Leticia Cossettini

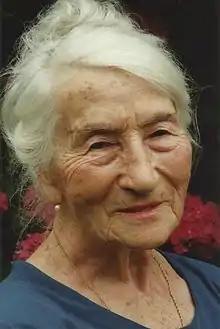
Leticia Cossettini

Leticia Cossettini (May 19, 1904 - December 11, 2004) was an Argentine teacher and pedagogue. She was a Konex Award laureate and was knighted in Italy.